Benzo(a)pyrene

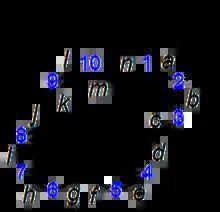
Benzo["a"]pyrene, showing the base pyrene ring and numbering and ring fusion locations according to IUPAC nomenclature of organic chemistry.

Prenatal exposure of B"a"P in rats is known to affect learning and memory in rodent models. Pregnant rats eating B"a"P were shown to negatively affect the brain function in the late life of their offspring. At a time when synapses are first formed and adjusted in strength by activity, B"a"P diminished NMDA receptor-dependent nerve cell activity measured as mRNA expression of the NMDA NR2B receptor subunit.